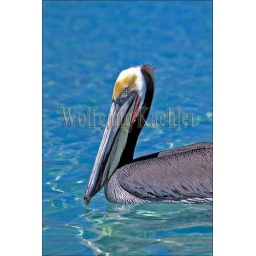
Mexico, baja california, coronado island, brown pelican in breeding plumage, swimming